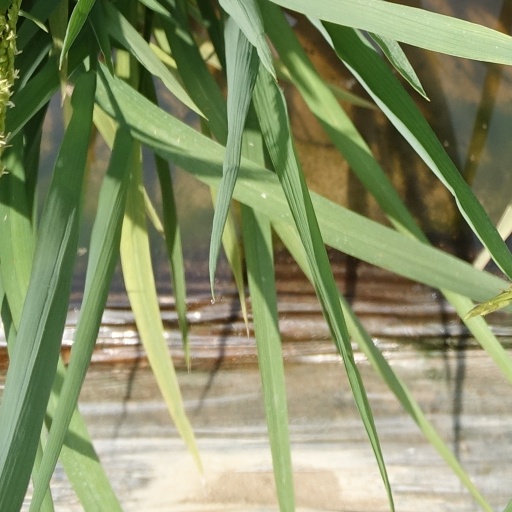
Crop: rice